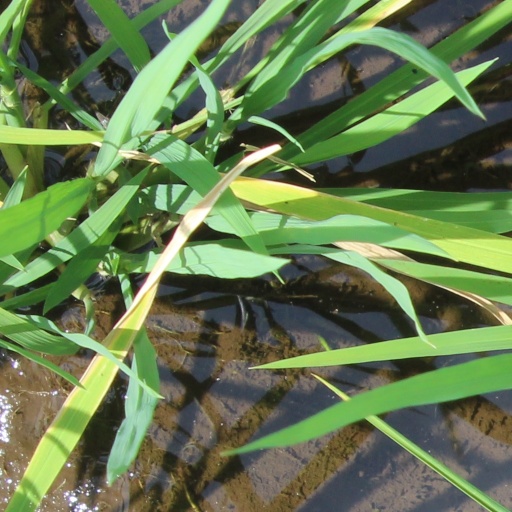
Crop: rice